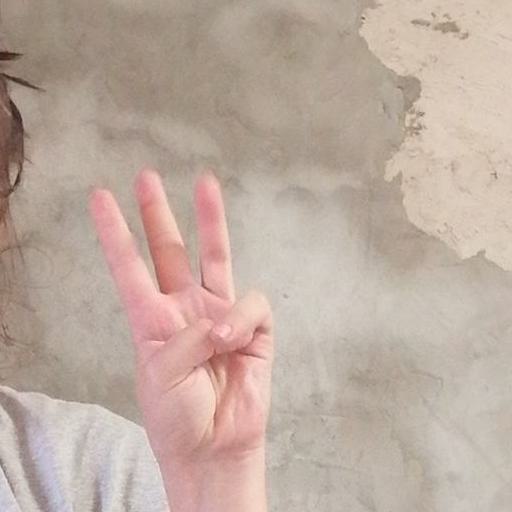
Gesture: three